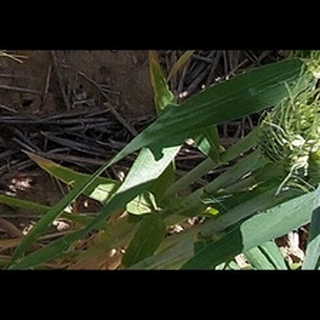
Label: healthy_wheat